Burlington, North Carolina

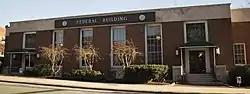
Burlington Post Office

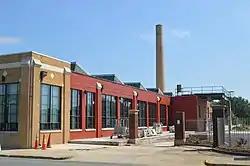
May Hosiery Mills Knitting Mill

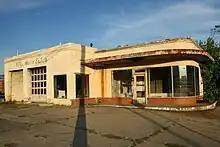
Abandoned City Auto Sales

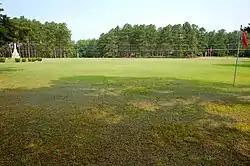
Alamance Battleground State Historic Site, southwest of Burlington

Alamance County was created when Orange County was partitioned in 1849. Early settlers included several groups of Quakers, many of which remain active in the Snow Camp area, German farmers, and Scots-Irish immigrants.